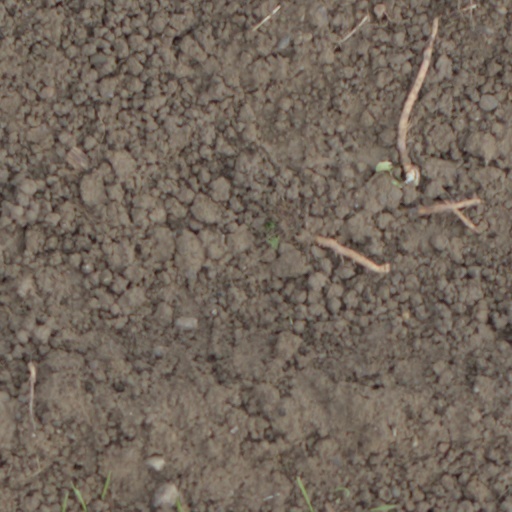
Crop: wheat